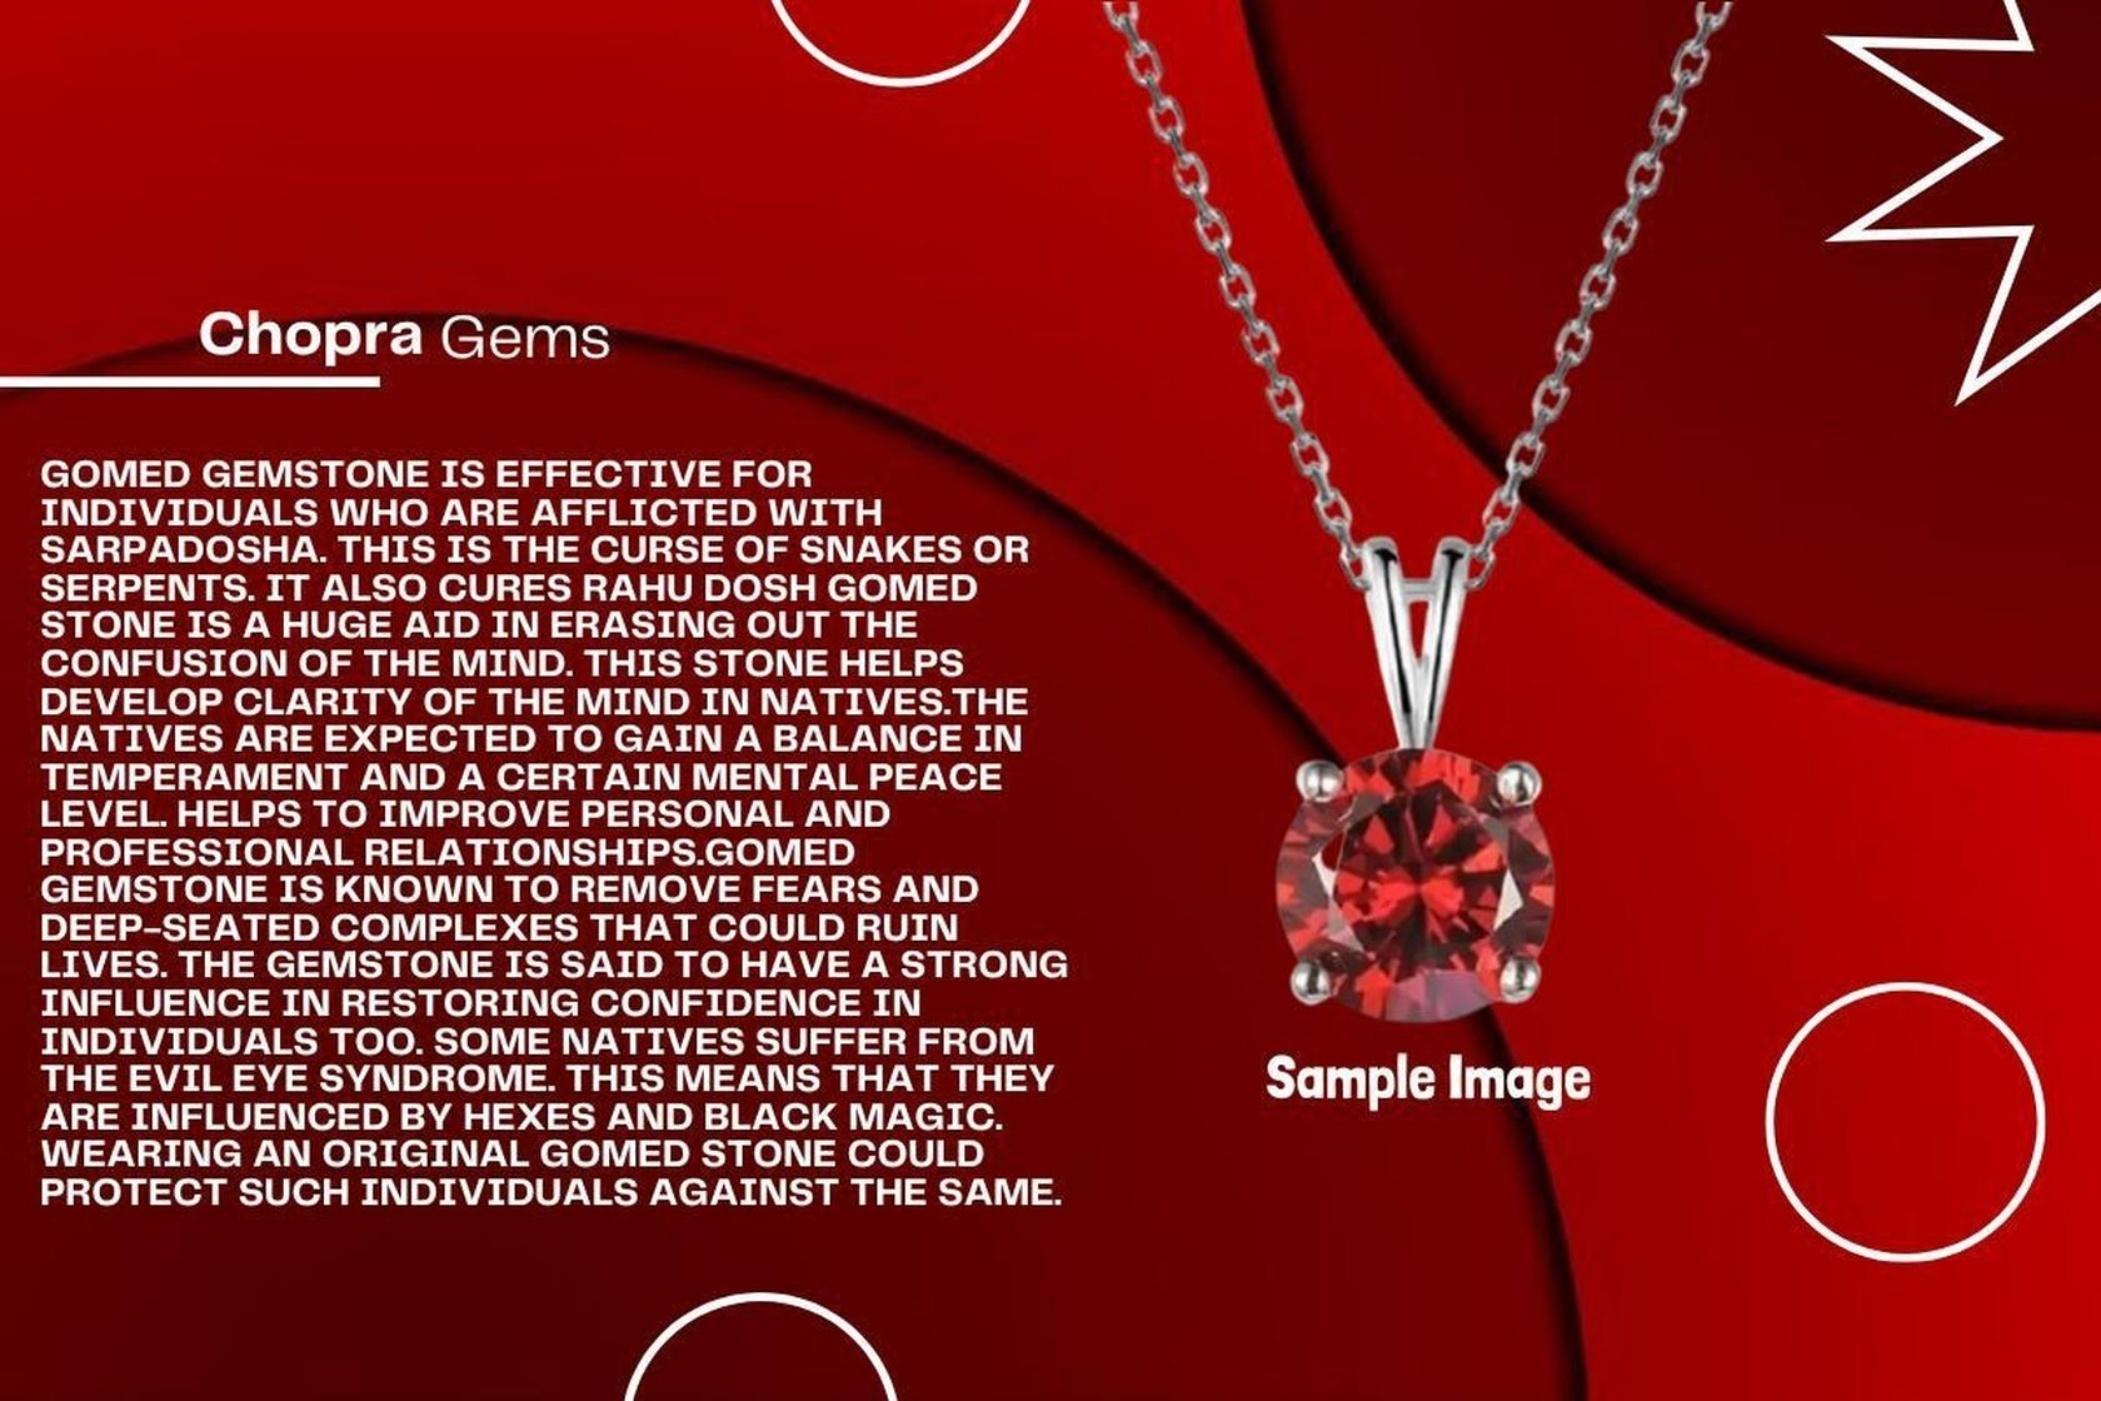
Chopra Gems Brass Original Garnet Stone Pendant Red (Men and Women) (Pendant_BCX87)
Type: Necklaces & Pendants
Brand: Chopra Gems & Jewellery
Price: Rs. 499
 This is natural hessonite (gomed) gemstone. The stone is fully untreated. Gomed has great power to decrease the ill effects of planets and also help in treating several diseases. But the main thing is that should be kept in mind is one who should wear a correct stone that matches their zodiac signs for enjoying total benefits of these gemstones, these stones need to be carefully selected, so that one can get benefits from it. For achieving success, it is better to wear both hot and cold gemstones. The reason behind this combination is that it helps in maintain stability and eradicates health issues. It is a 100 genuine real hessonite.
Features: Type pendant,Color red,Material brass
Included: Garnet Stone Pendant